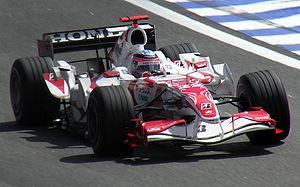
La Super Aguri SA06 est la seconde monoplace de Formule 1 de l'écurie Super Aguri F1, engagée lors de la deuxième partie de la saison 2006, aux mains de Takuma Satō et Sakon Yamamoto.